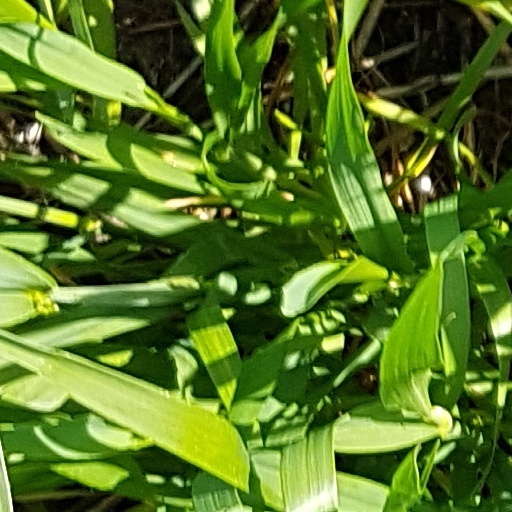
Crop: wheat